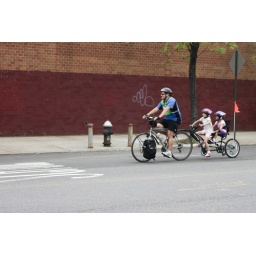
nyc bike thing goes past my house in queens